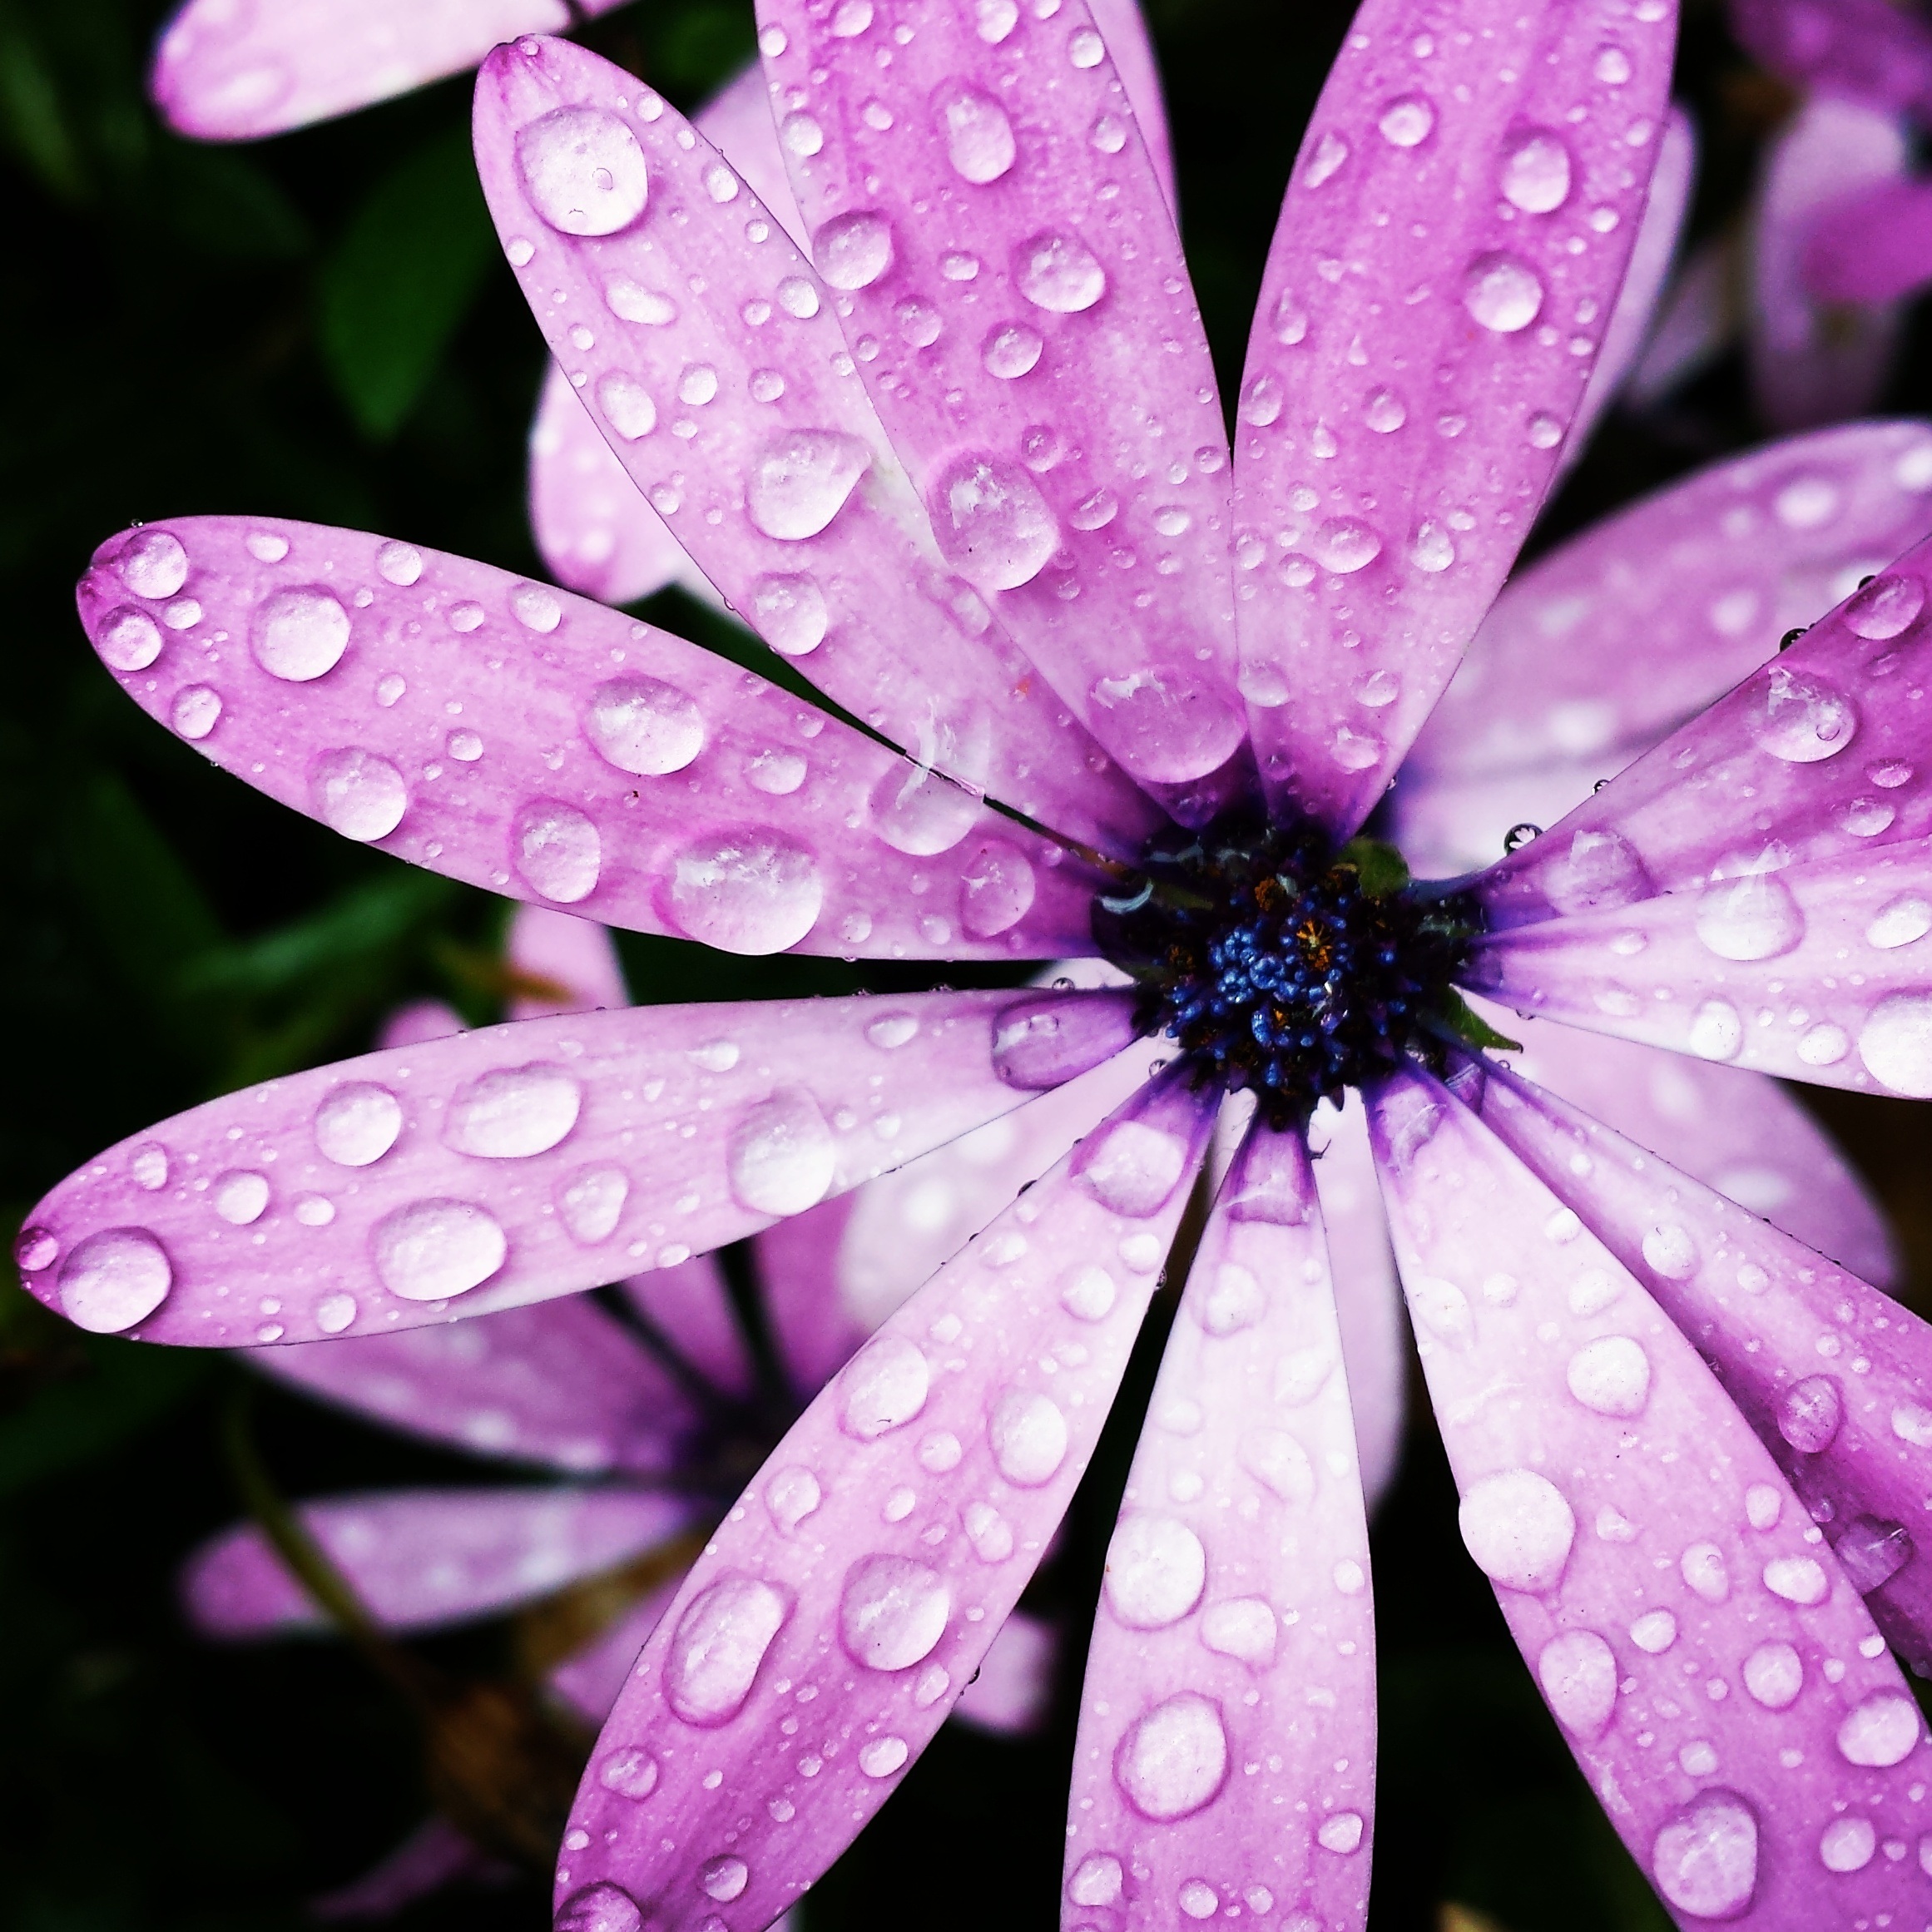
water, blossom, droplet, dew, plant, photography, leaf, flower, purple, petal, pattern, fresh, botany, pink, flora, wildflower, close up, moisture, macro photography